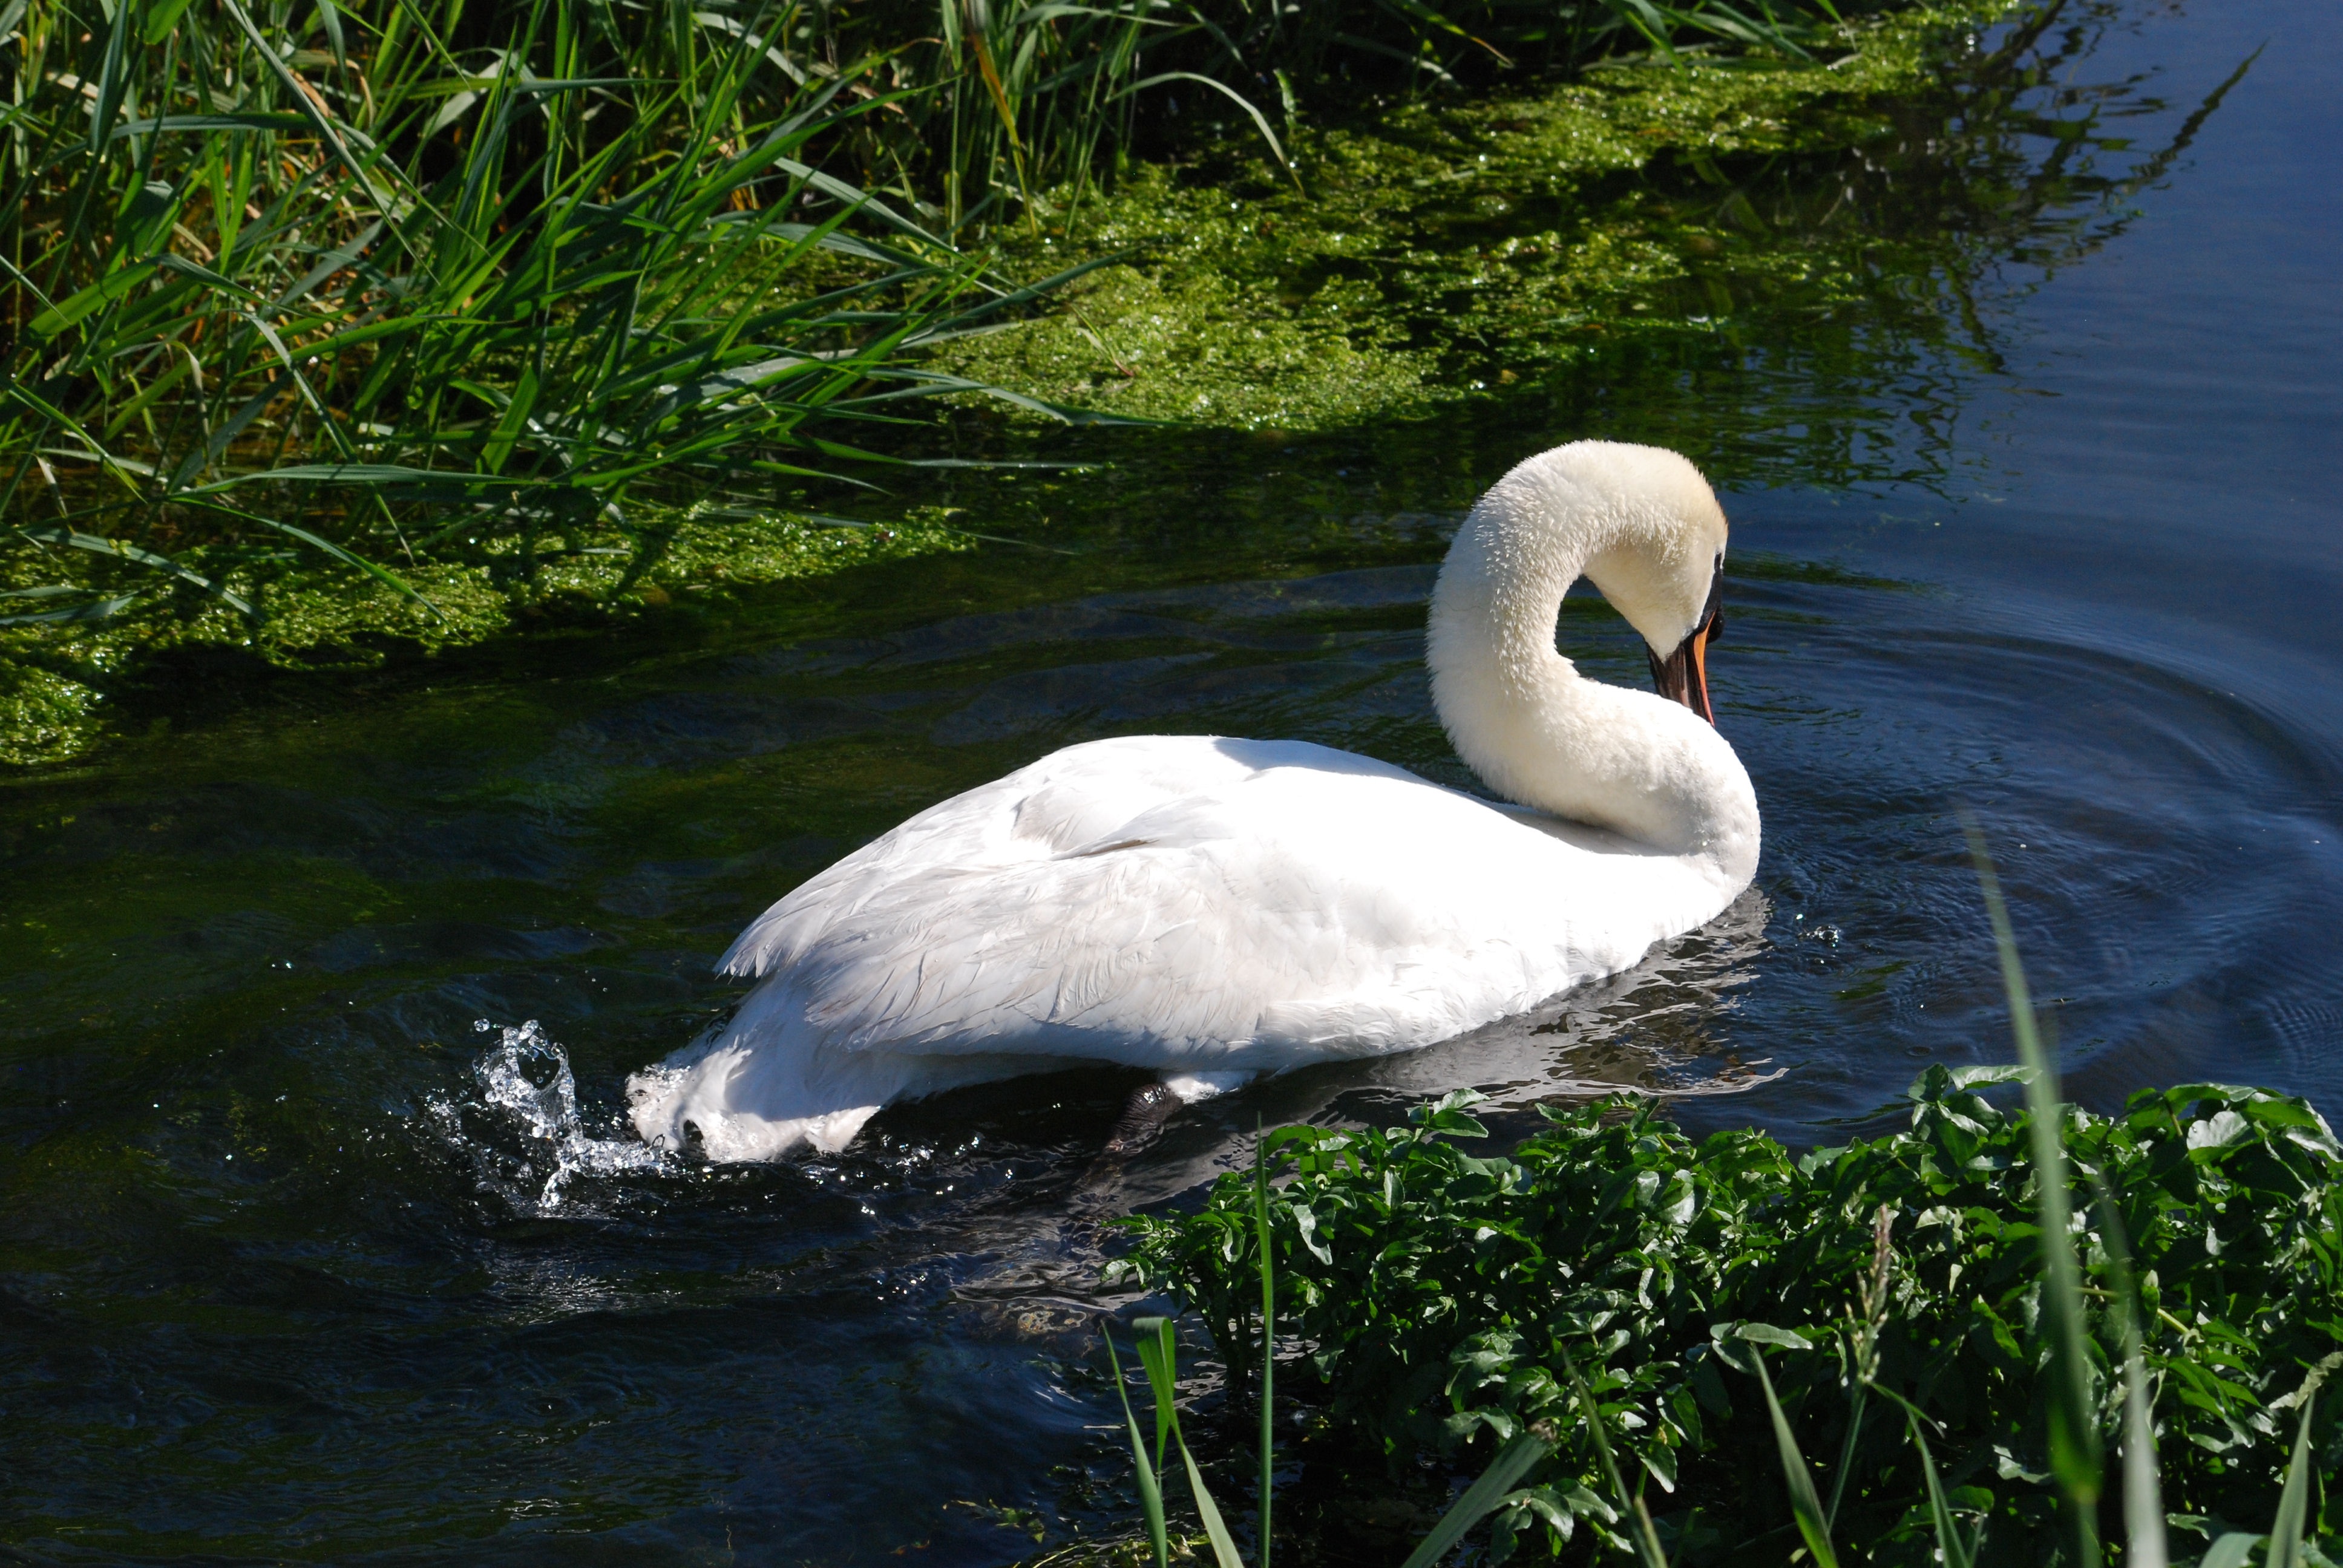
nature, bird, white, pond, wildlife, beak, fauna, cob, plumage, swan, vertebrate, waterfowl, water bird, mute swan, cygnus olor, ducks geese and swans